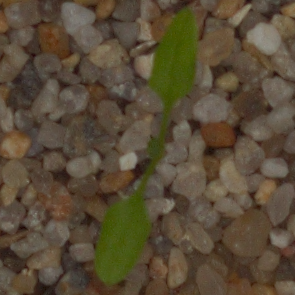
Label: common_chickweed